Sosnovy Bor, Leningrad Oblast

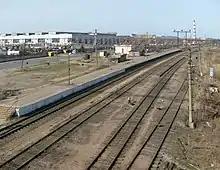
Kalishche railway station

Sosnovy Bor is located on the railway connecting the Baltiysky railway station of Saint Petersburg with Veymarn. There are two railway stations in the town, Kalishche railway station and 80 km railway platform. Both are served by suburban connections from Saint Petersburg. West of Kalishche, there is no passenger service.